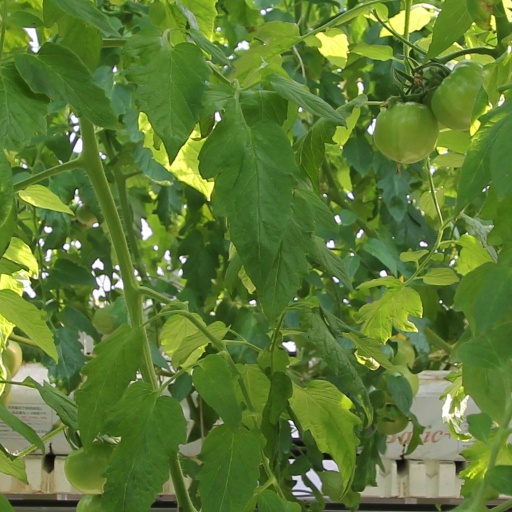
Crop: tomato